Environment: lab
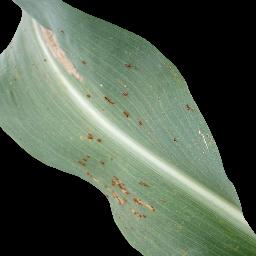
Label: common_rust